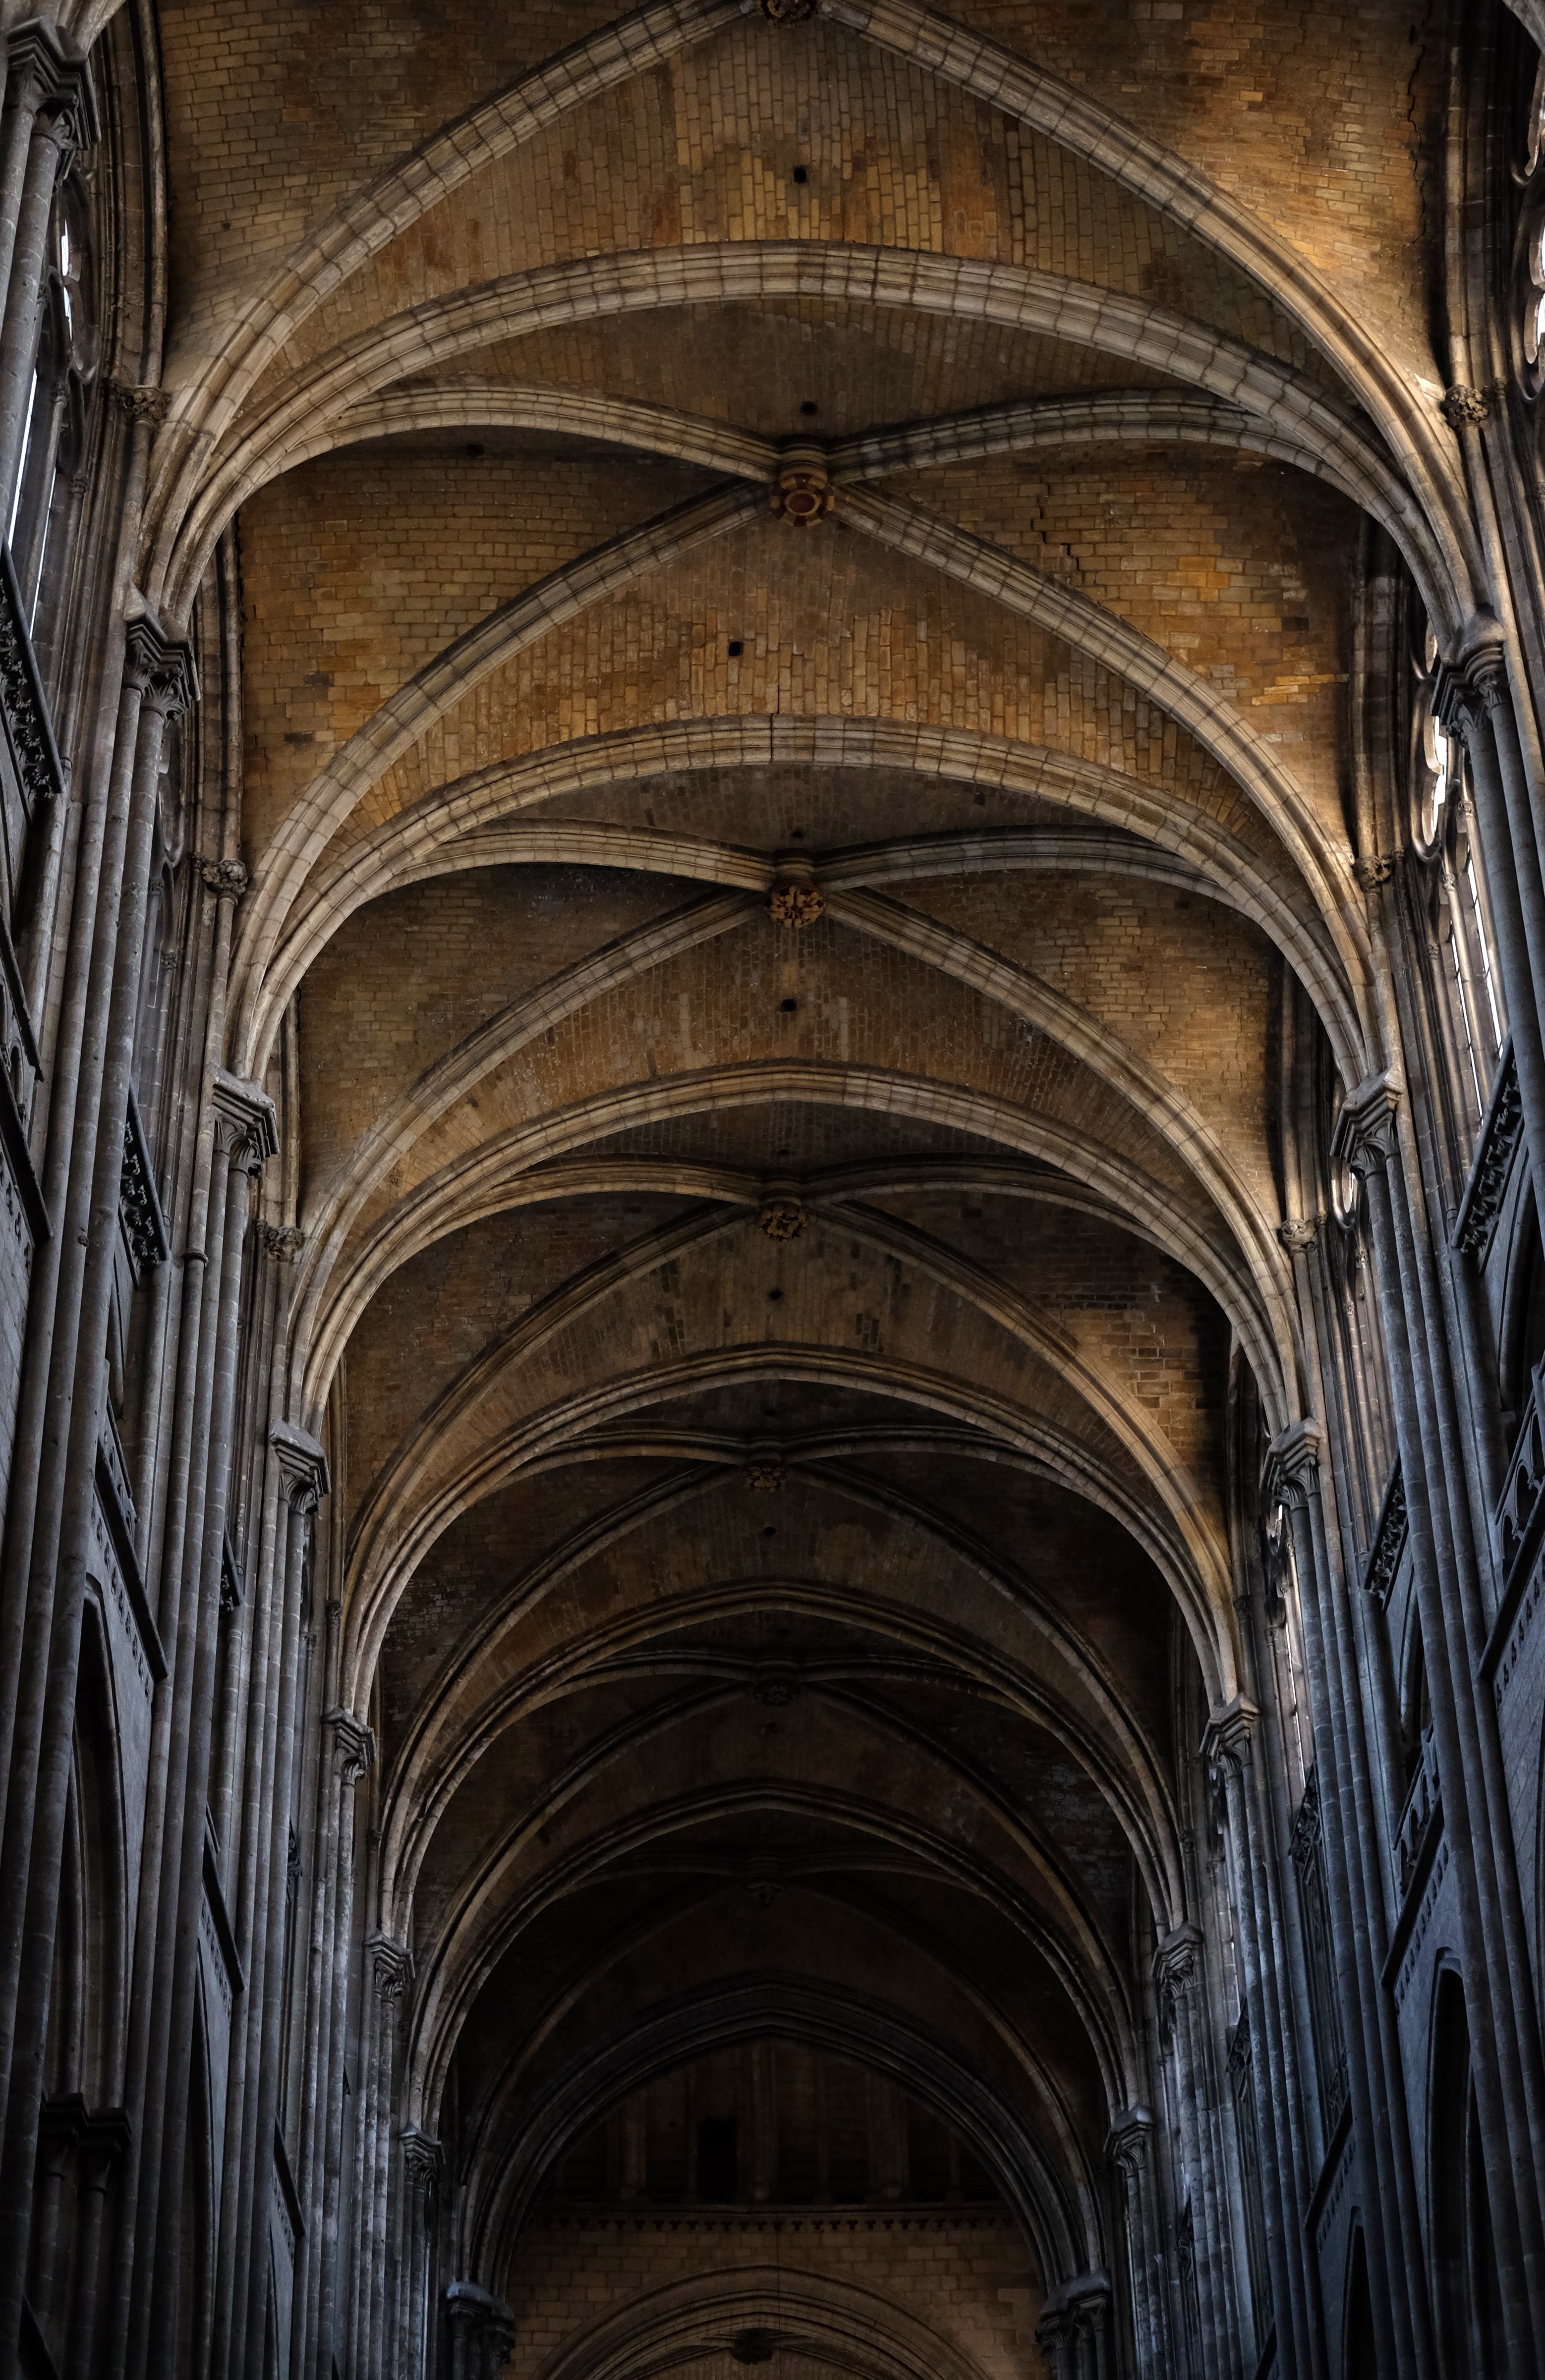
architecture, structure, window, building, france, arch, column, facade, cathedral, place of worship, temple, symmetry, vault, rouen, gothic architecture, ancient history